William Herbert Allaire Jr.

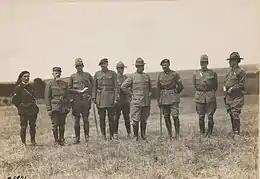
Officers of the 16th Infantry Regiment with French interpreters from the 47th Division, August 1917. Standing seventh from the left is Colonel William H. Allaire.

Allaire was commissioned in the 23rd Infantry and his first two years were spent on the southwestern frontier. He was at Fort Wayne and then transferred to Texas from 1890 to 1893. From 1893-1897 he was an instructor at the United States Military Academy, after which he was appointed Adjutant-General of the District of Columbia National Guard.